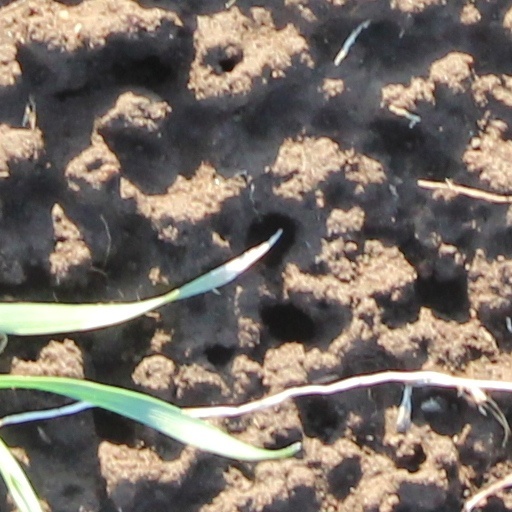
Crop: wheat